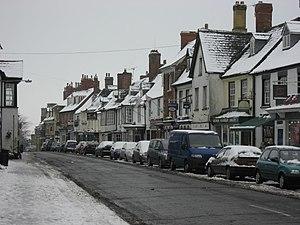
Highworth est une ville de marché et paroisse civile dans le Wiltshire, en Angleterre, à environ 6 miles au nord-est de Swindon town centre. Le Recensement de 2011 a enregistré une population de 8,151.